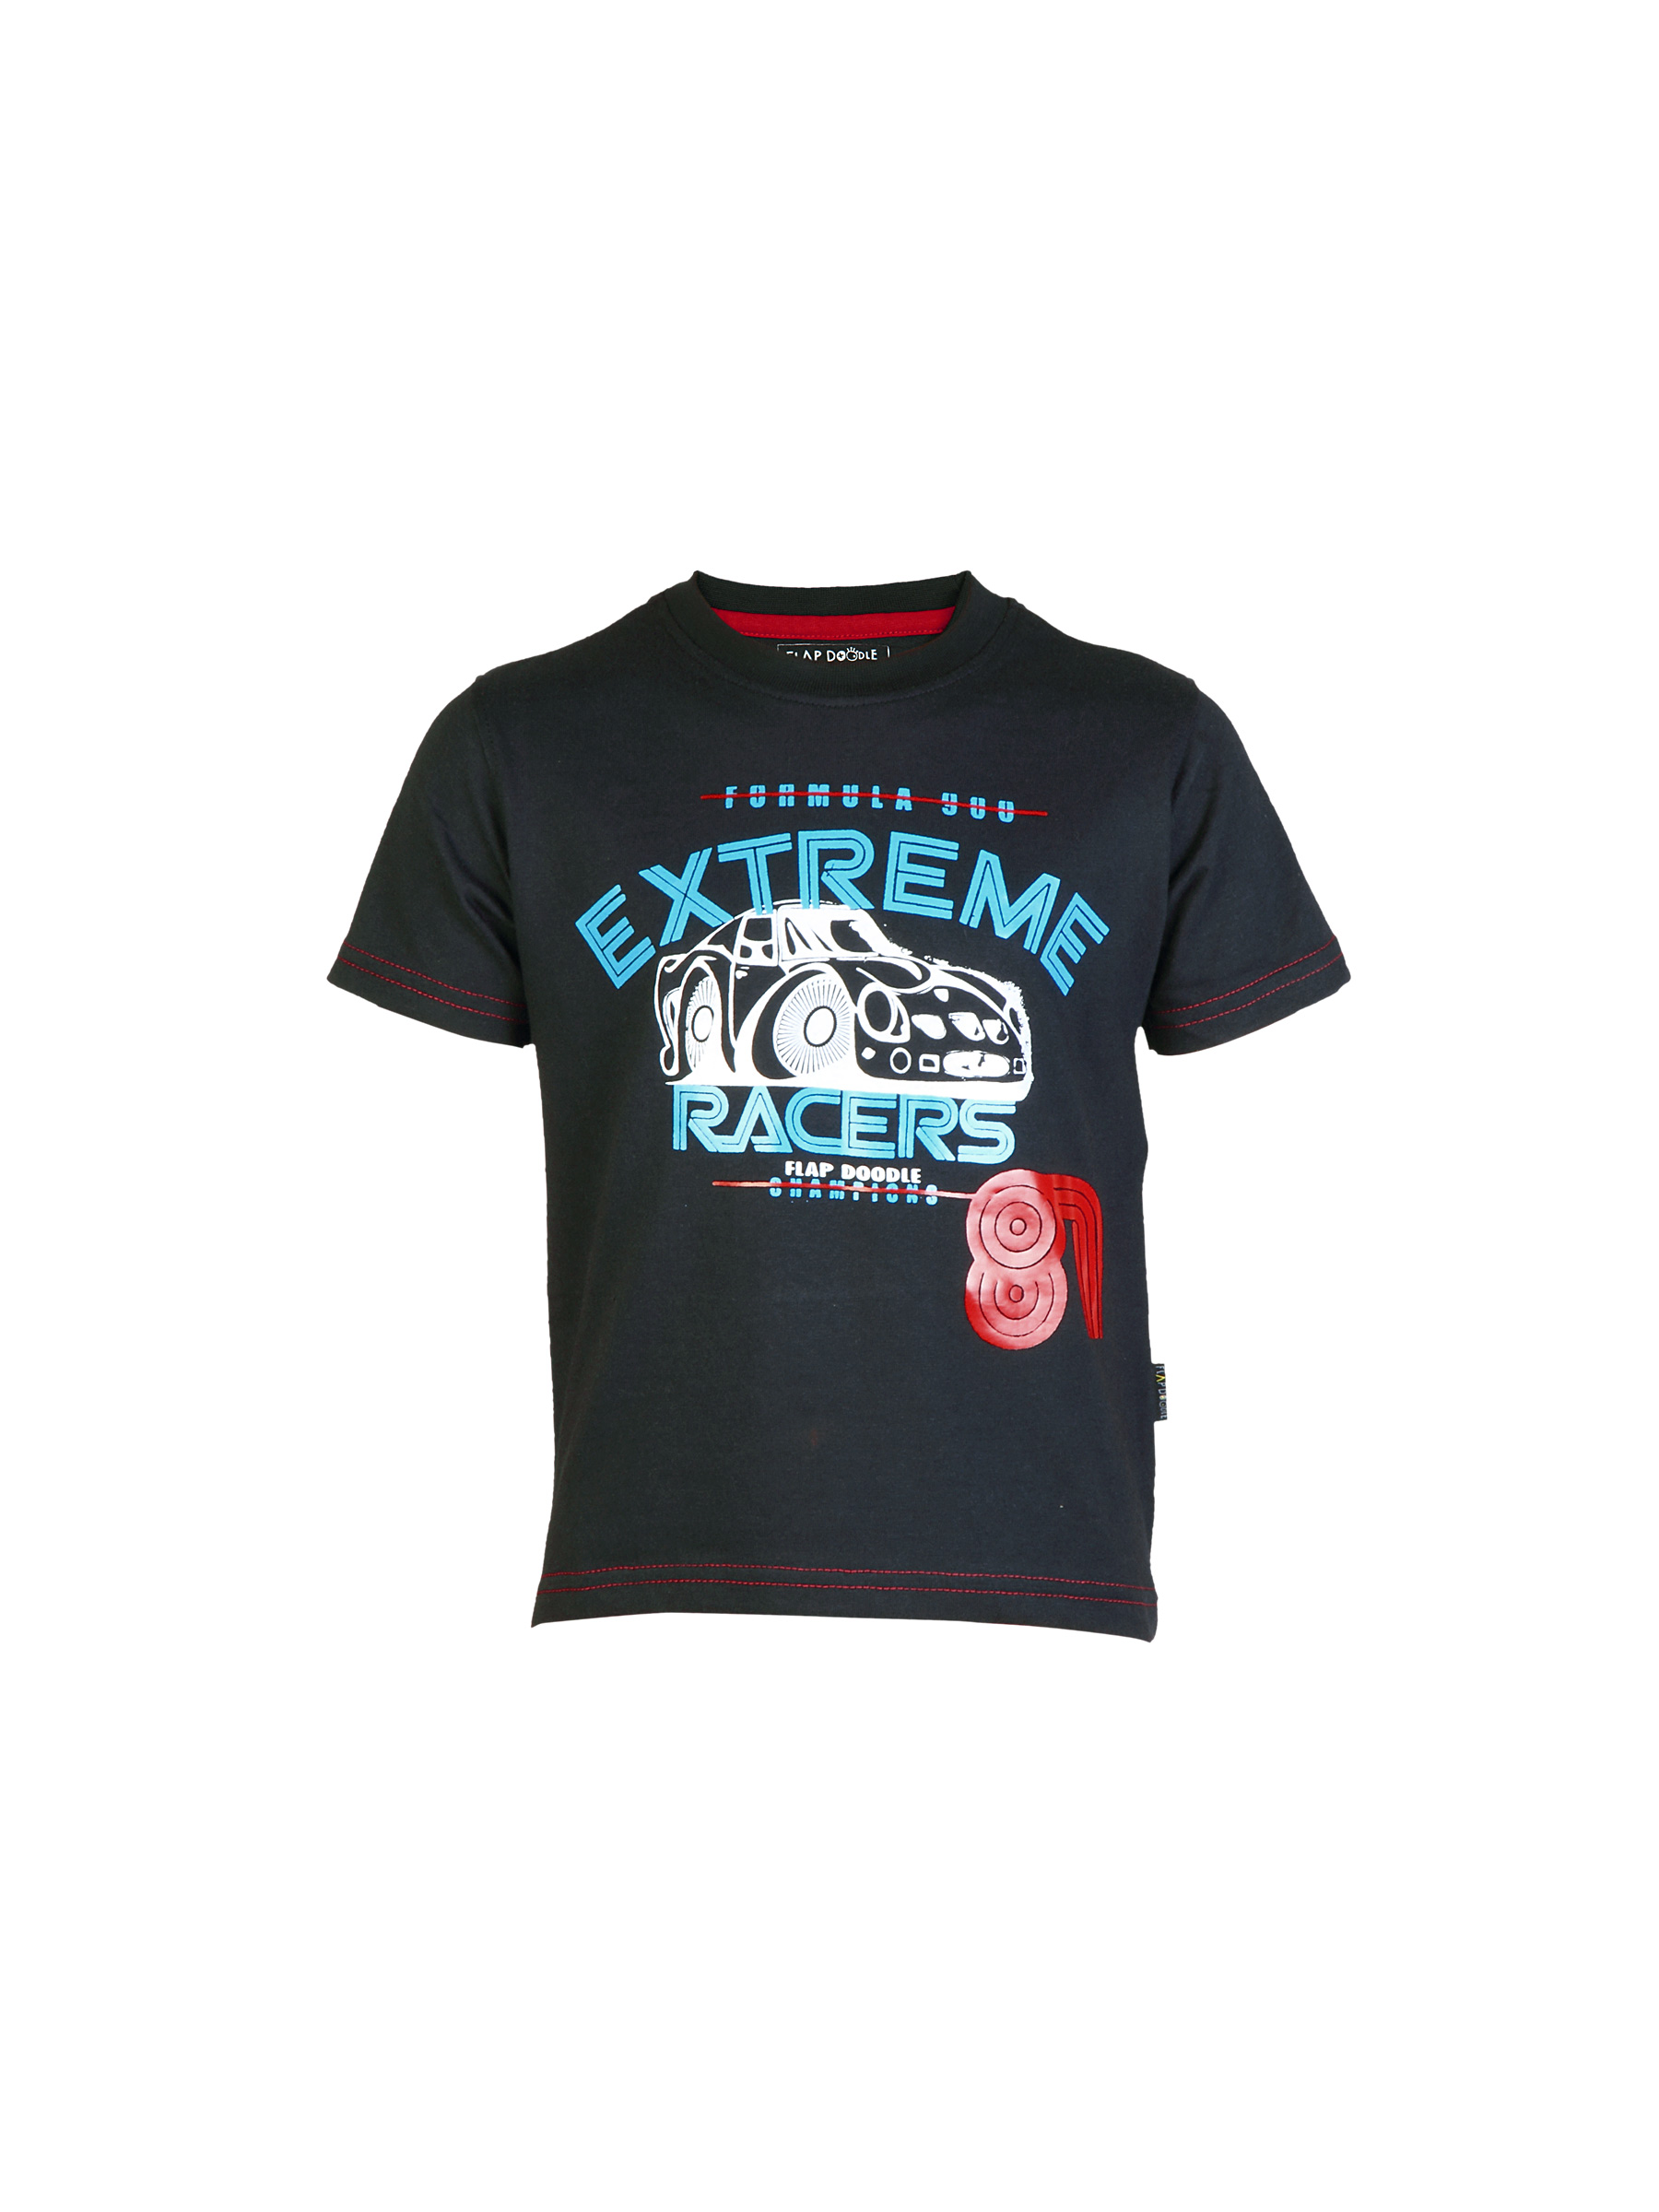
Doodle Boy Extream Racer Black Tshirts
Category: Apparel / Topwear / Tshirts
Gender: Men
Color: Black
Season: Fall 2011
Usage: Casual